Pieter Oosterhoff

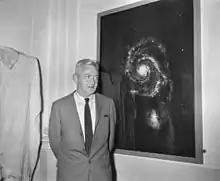
Oosterhoff (1961)

Pieter Theodorus Oosterhoff (30 March 1904, Leeuwarden - 14 March 1978, Leiden) was a Dutch astronomer.